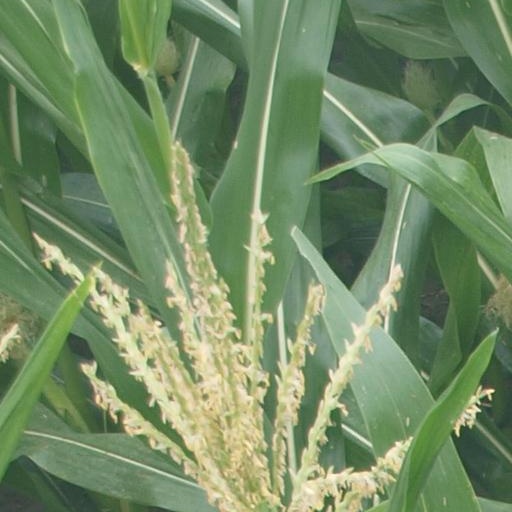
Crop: maize; corn